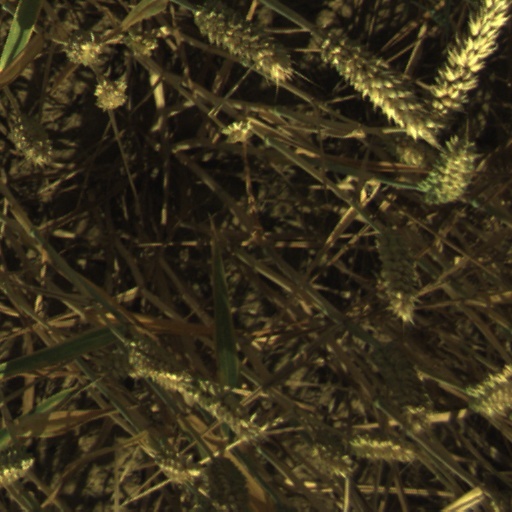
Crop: wheat